Andrei Sakharov

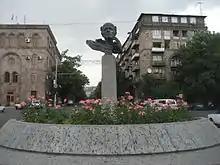
A statue of Andrei Sakharov in Yerevan, Armenia

Soon after 9 p.m. on 14 December 1989, Sakharov went to his study to take a nap before preparing an important speech he was to deliver the next day in the Congress. His wife went to wake him at 11 p.m. as he had requested but she found Sakharov dead on the floor. According to the notes of Yakov Rapoport, a senior pathologist present at the autopsy, it is most likely that Sakharov died of an arrhythmia consequent to dilated cardiomyopathy at the age of 68. He was interred in the Vostryakovskoye Cemetery in Moscow.